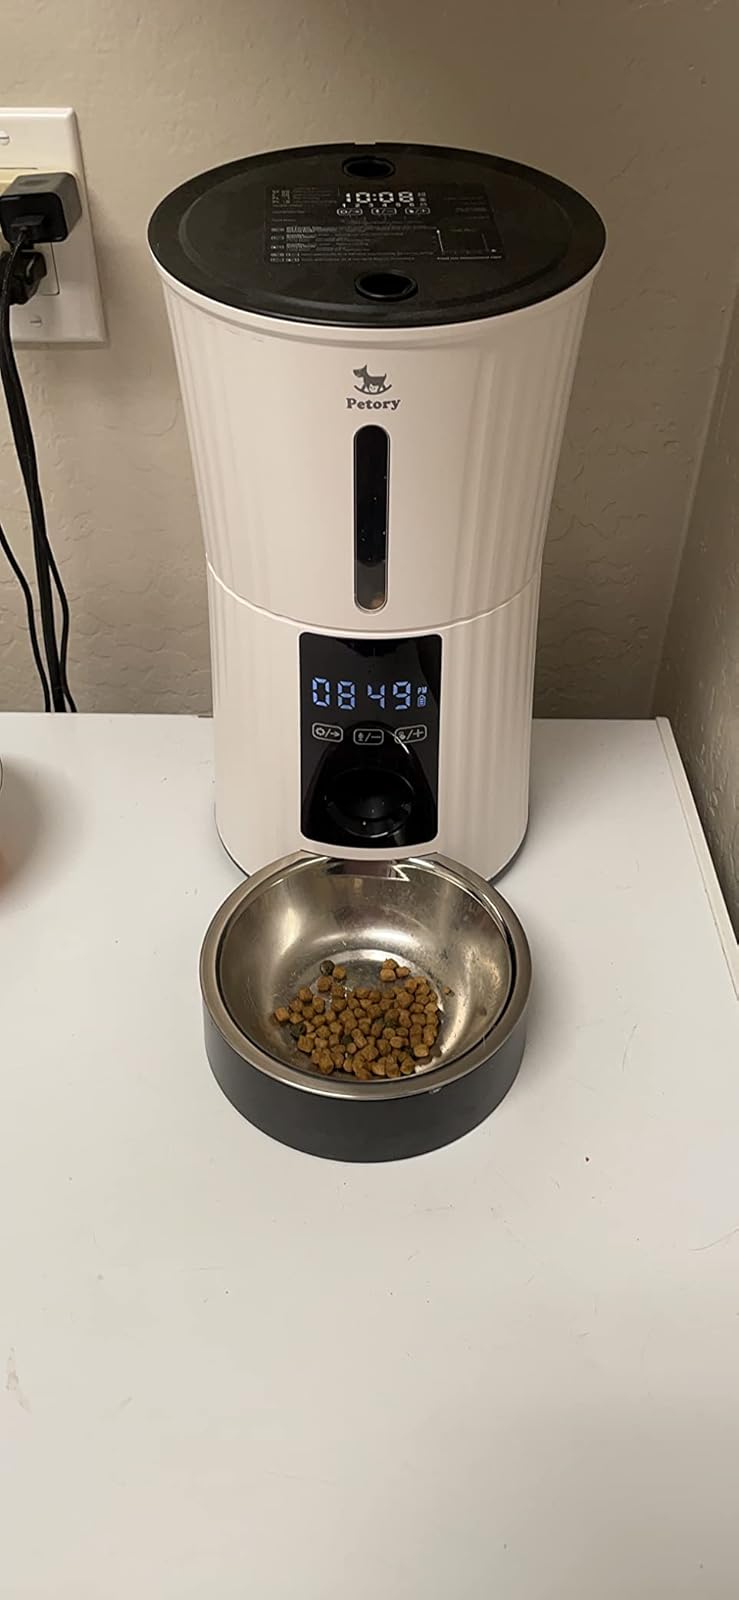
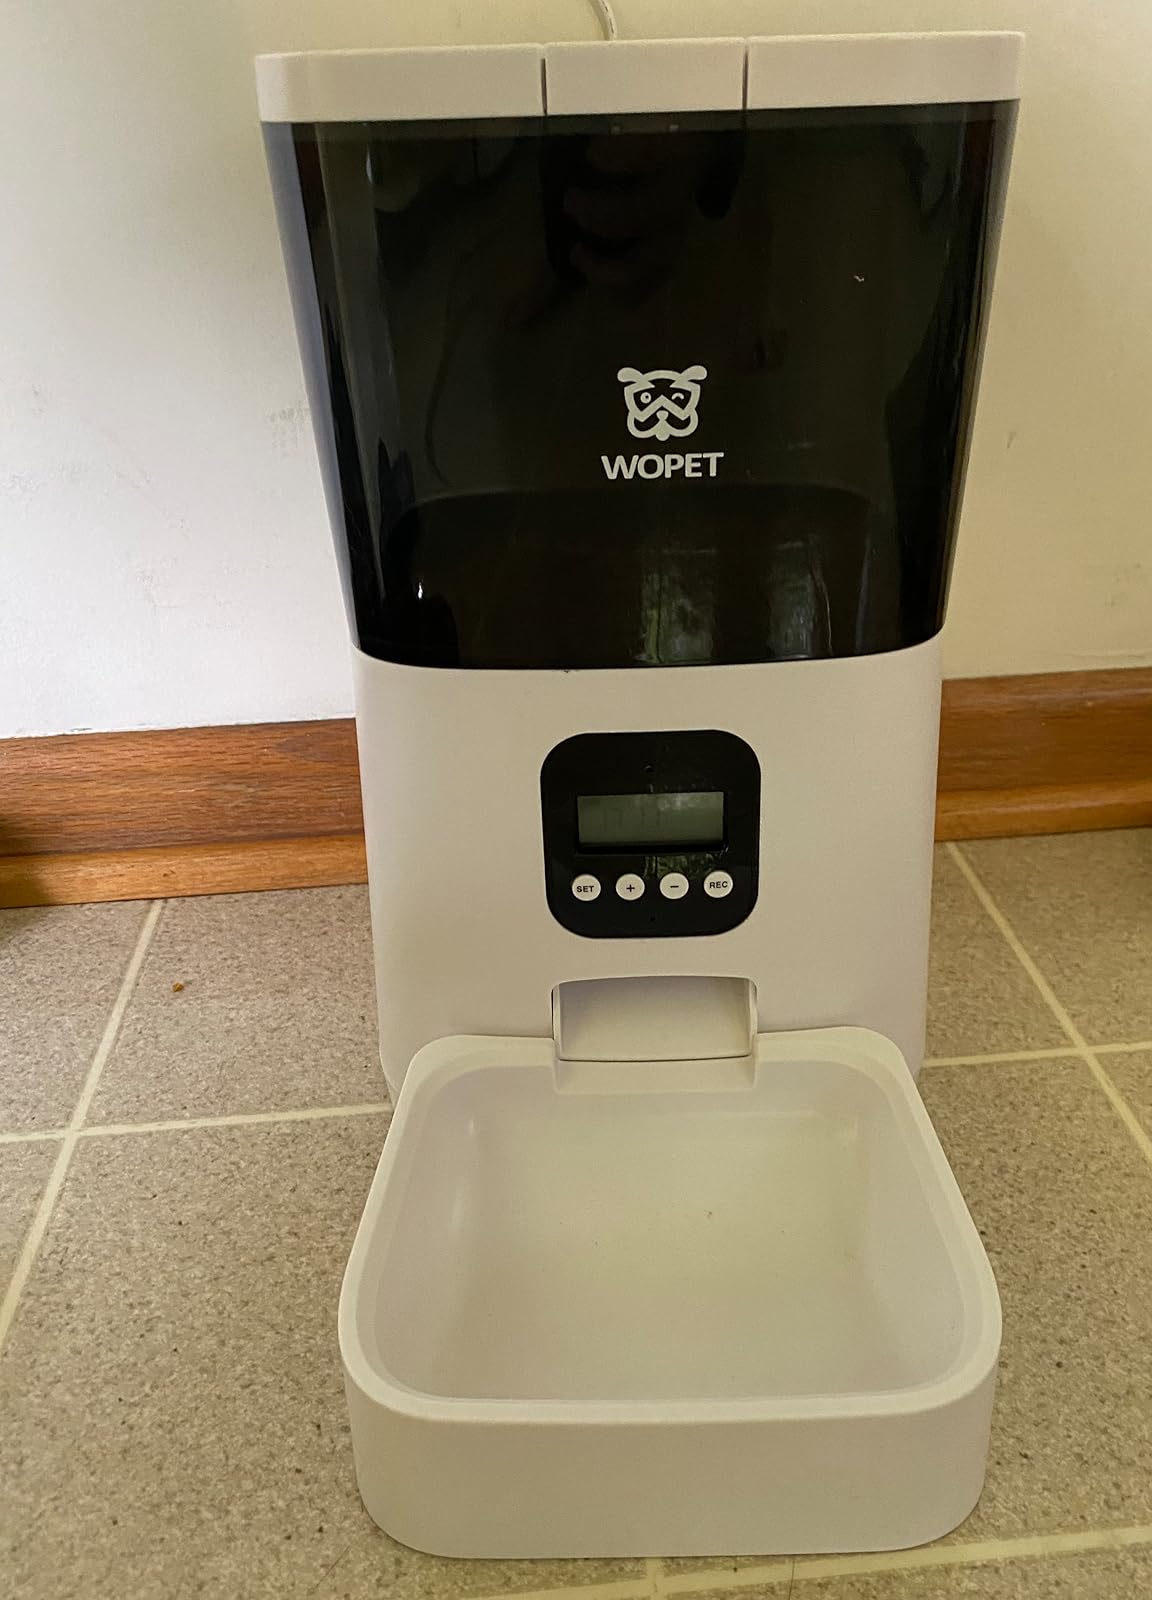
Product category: items_feeder
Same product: no